Mau Marcelo

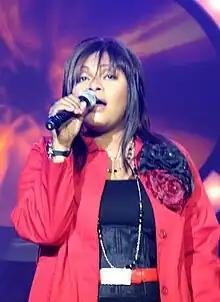
Mau Marcelo during her performance on Philippine Idol

Maureen "Mau" Flores Marcelo (born May 13, 1980) is a Filipino singer and songwriter who rose to prominence as the first winner of "Philippine Idol" in 2006. She was dubbed as the "Soul Idol" and "The Black Belter" at the competition for her R&B-style vocals. She was also called "Philippines' Diamond Diva" after her much-applauded performance of "Diamonds Are Forever" by Shirley Bassey during the Movie and Musical Theme Week.